Werewolf by Night (TV special)

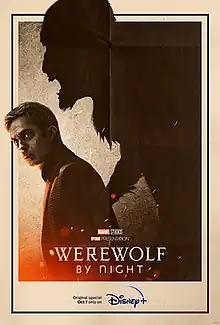
Official release poster

Werewolf by Night is an American television special directed by Michael Giacchino and written by Heather Quinn and Peter Cameron for the streaming service Disney+, based on the Marvel Comics featuring the character of the same name. It is the first Marvel Studios Special Presentation in the Marvel Cinematic Universe (MCU), sharing continuity with the films and television series of the franchise. The special was produced by Marvel Studios and follows a secret group of monster hunters as they compete for a powerful relic while going up against a dangerous monster.